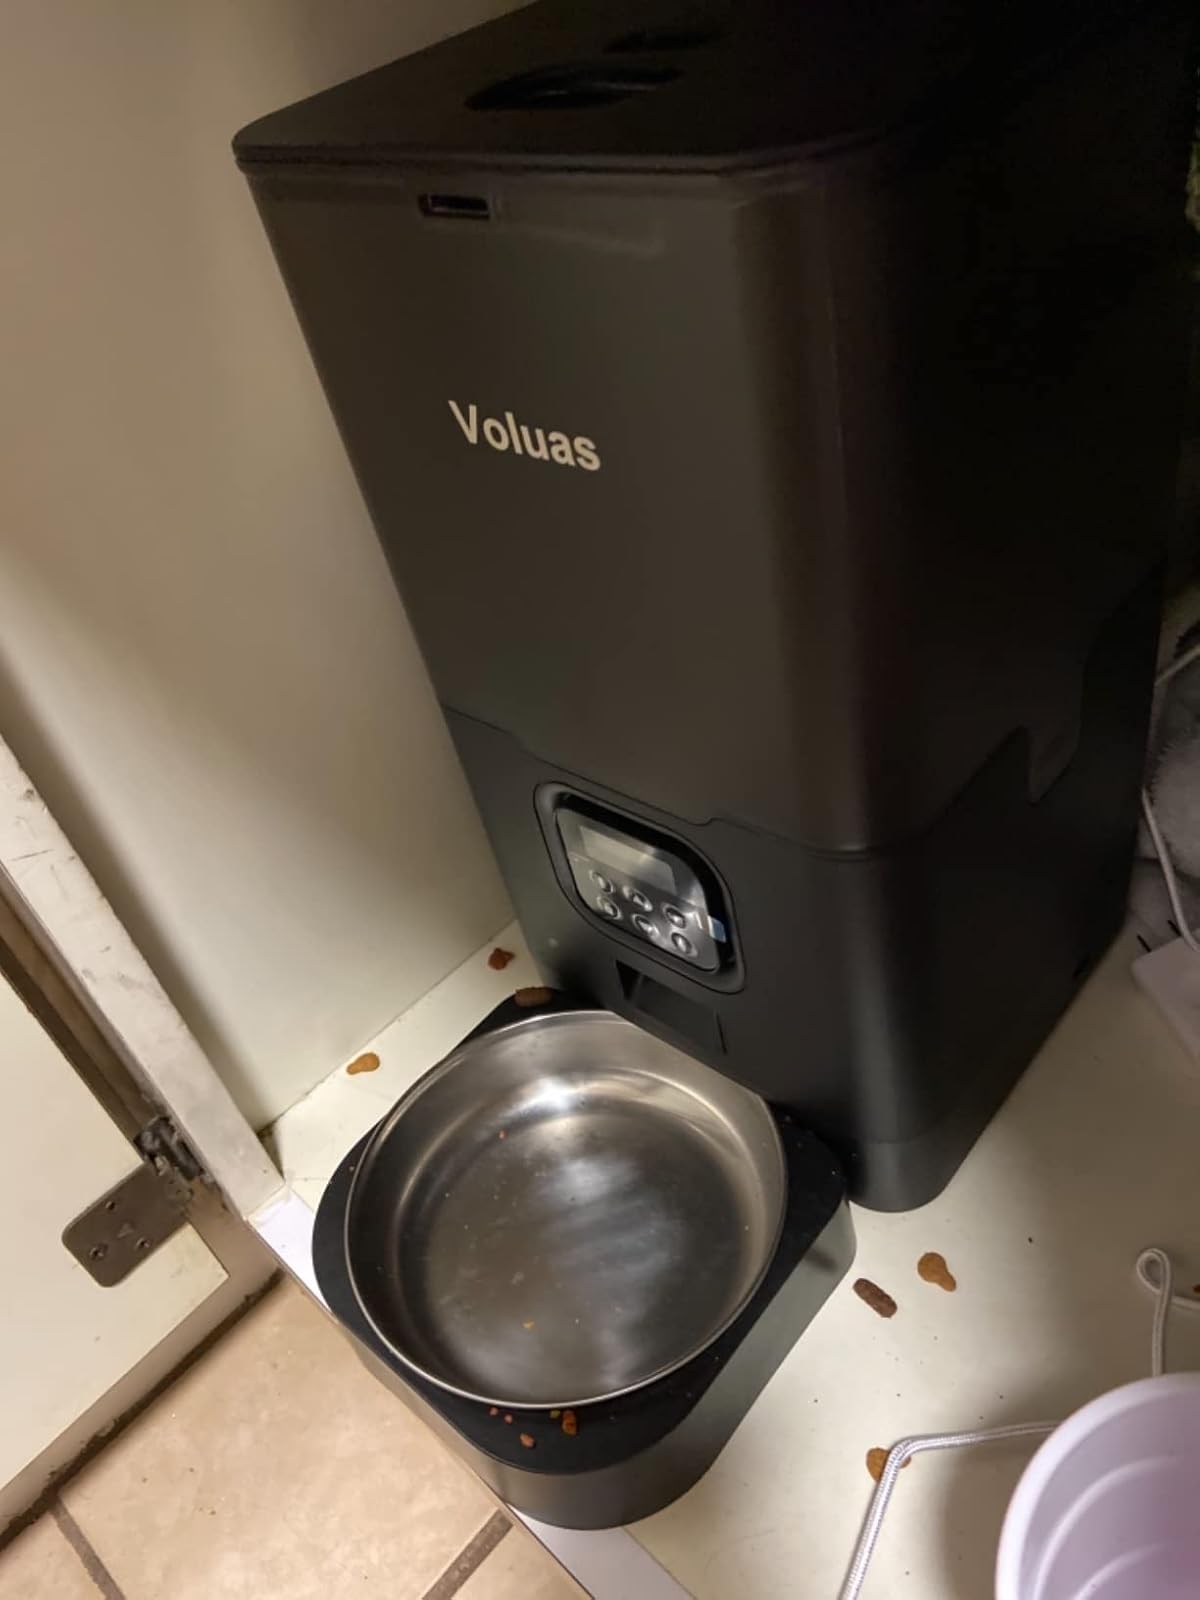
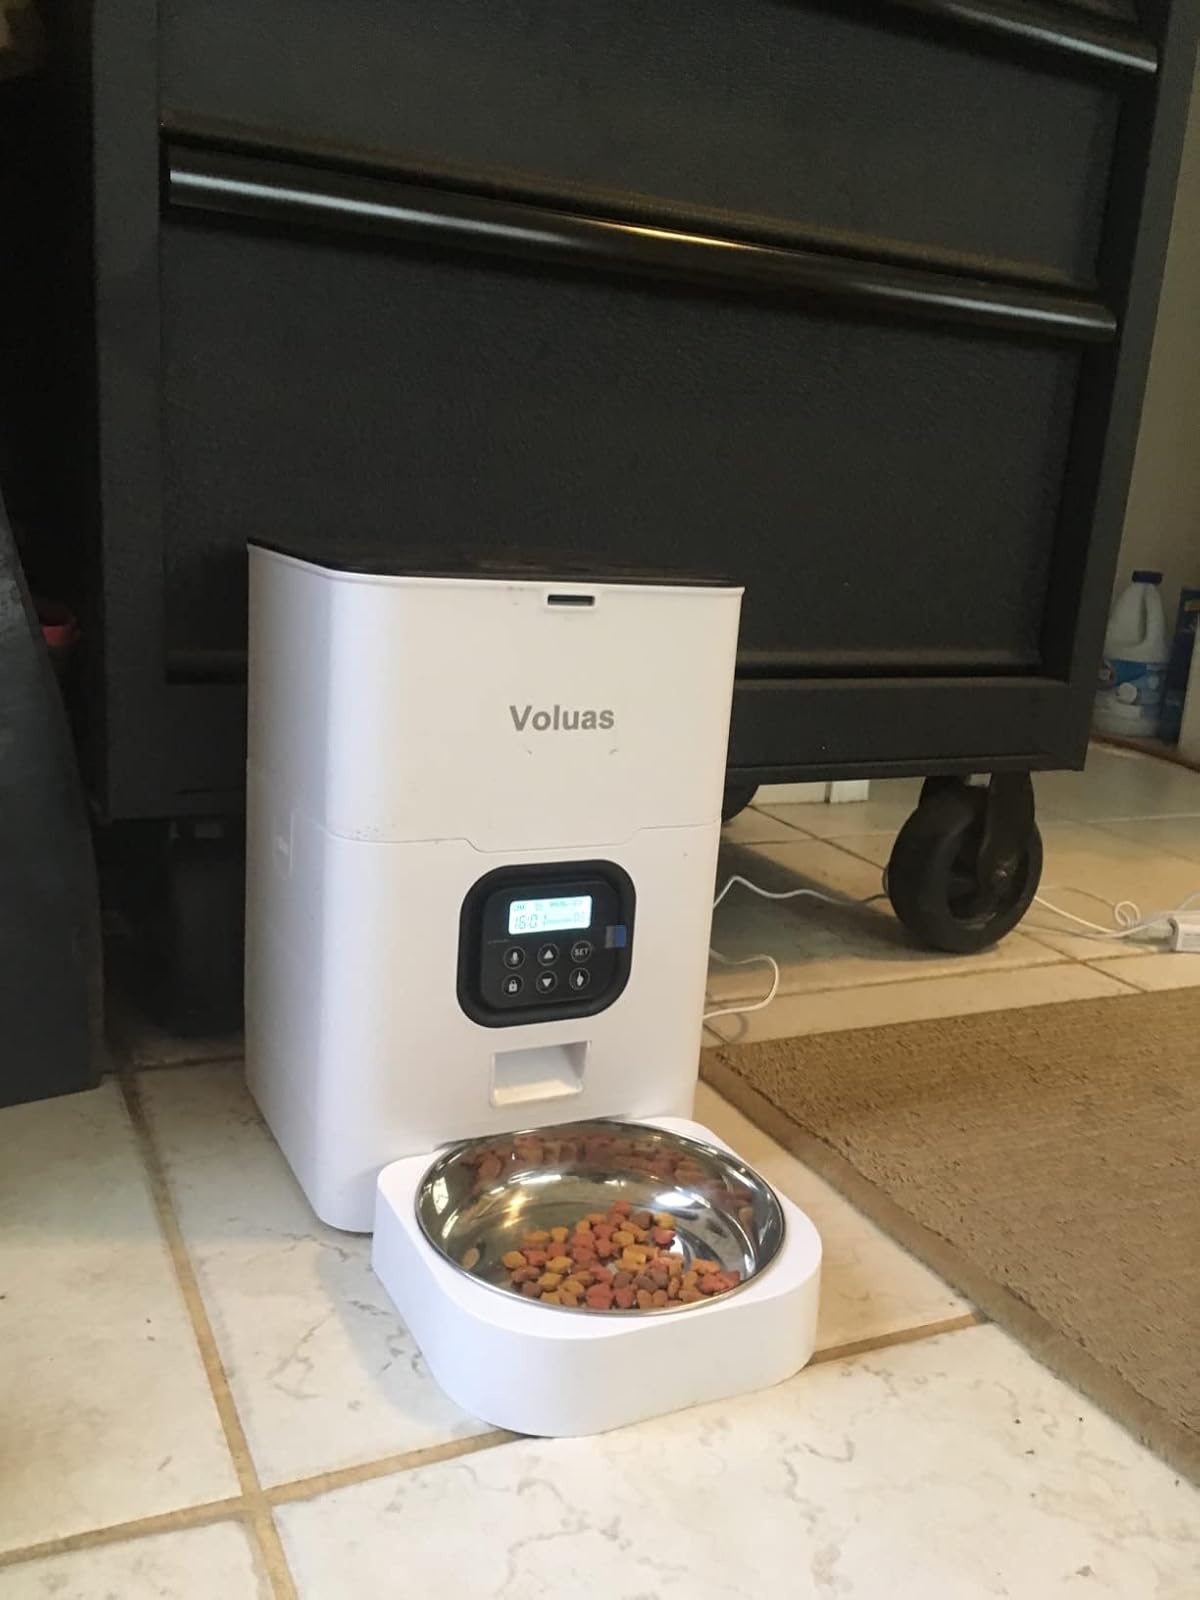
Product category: items_feeder
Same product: no